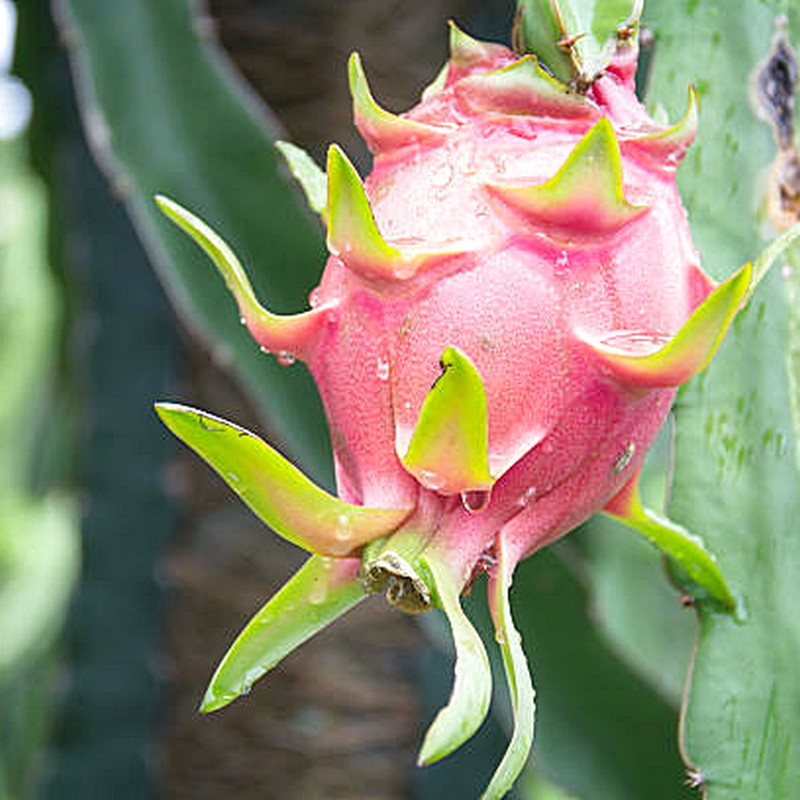
Label: Fresh Dragon Fruit